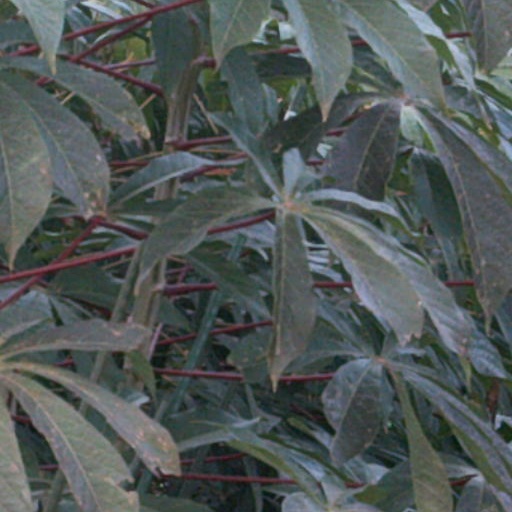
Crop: cassava